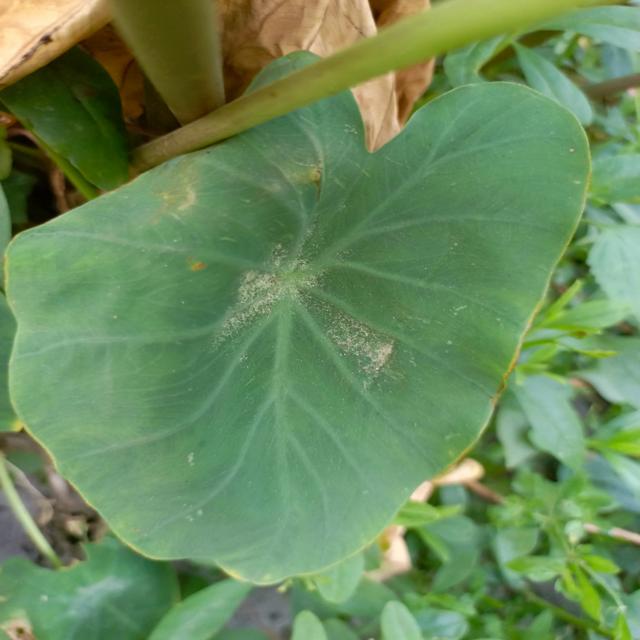
Label: Early_Blight